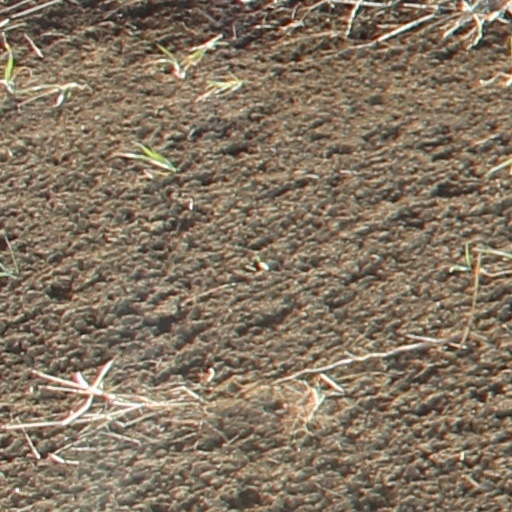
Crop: wheat